Rakshapurushan

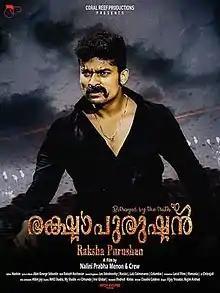

Rakshapurushan is a Malayalam movie directed by "Nalini Prabha Menon" which got released in theaters on 24 May 2019, starring "Deepak Menon" and "Manju Sankar".